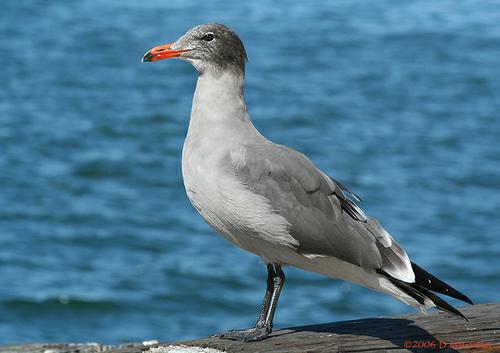
A photo of a heermann gull